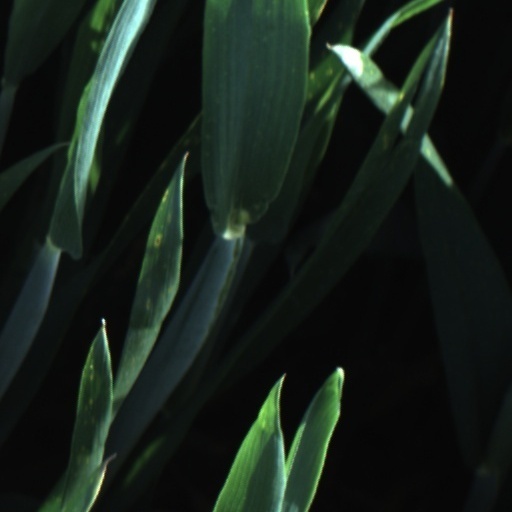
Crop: wheat